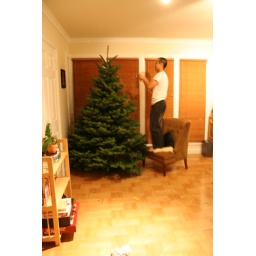
Our first tree in our new house